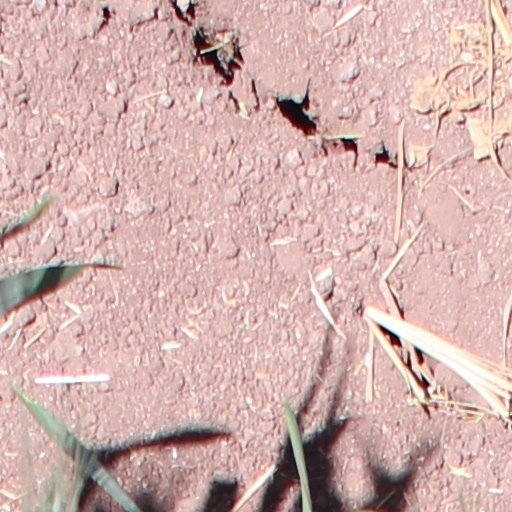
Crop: wheat